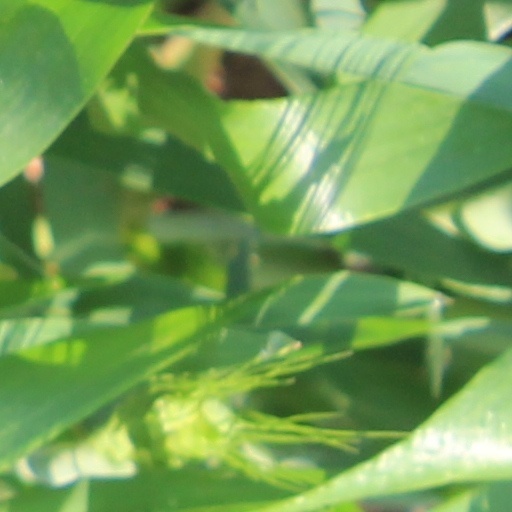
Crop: wheat